Waipukurau

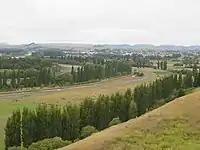
Waipukurau - View from Pukeora

In 1857 there was an accommodation house run by a Mr Aveson. This was sold in October 1858 to George Lloyd and renamed Lloyds Hotel. The Hotel was transferred again in 1861 becoming Moss's Inn or the Tavistock Hotel. It was moved to its present site nearer the railway in 1916 and has been empty since 2013. A Town Hall was built nearby in 1877. It burnt down on 18 November 1922.